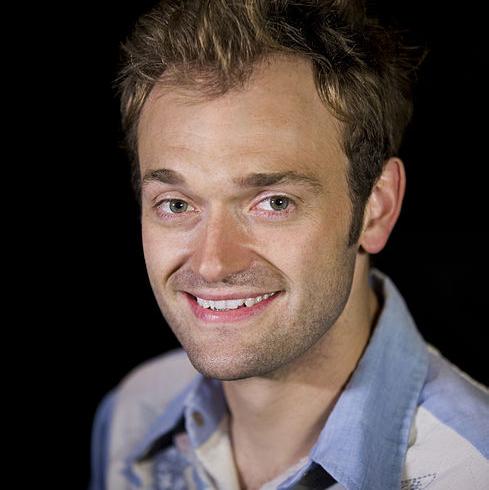
Age: 30